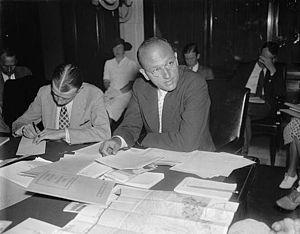
David Eli Lilienthal est un fonctionnaire américain surtout connu pour avoir dirigé le Tennessee Valley Authority, puis la Commission de l'énergie atomique des États-Unis. Avec le futur Secrétaire d'État Dean Acheson, il signa le rapport Acheson-Lilienthal qui esquissait différentes méthodes de contrôle international des armes nucléaires.